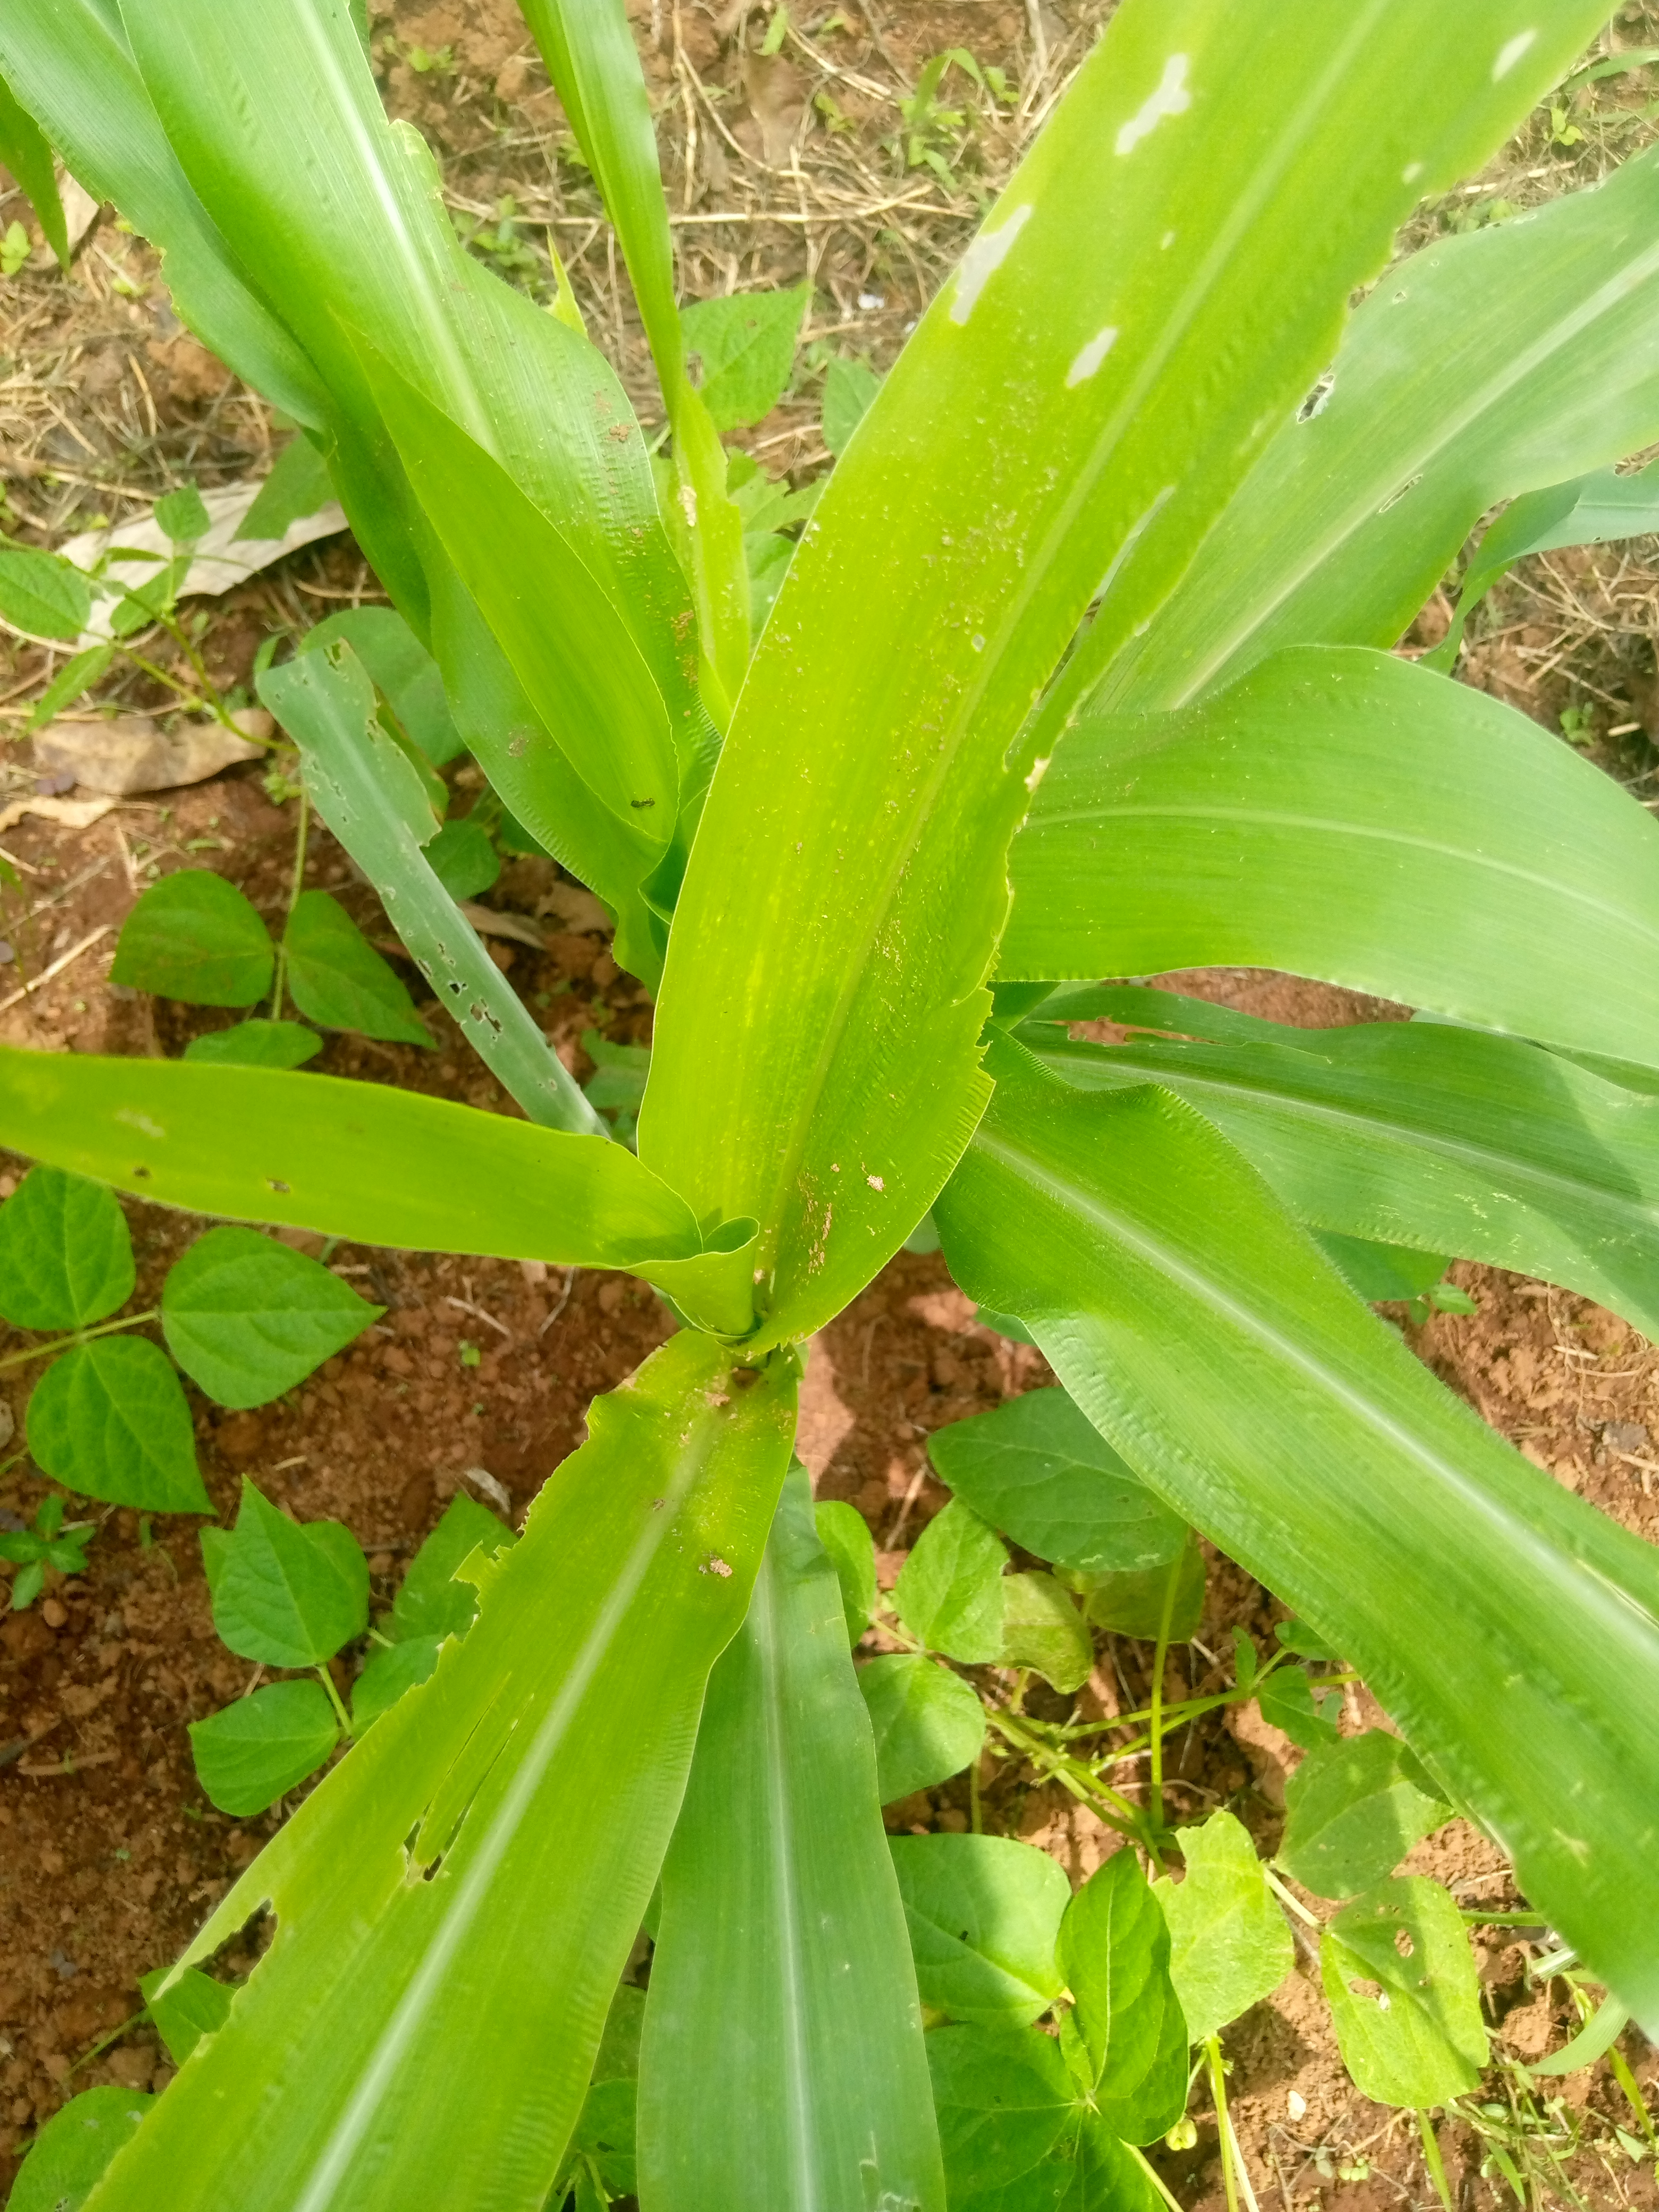
Label: spodoptera_frugiperda